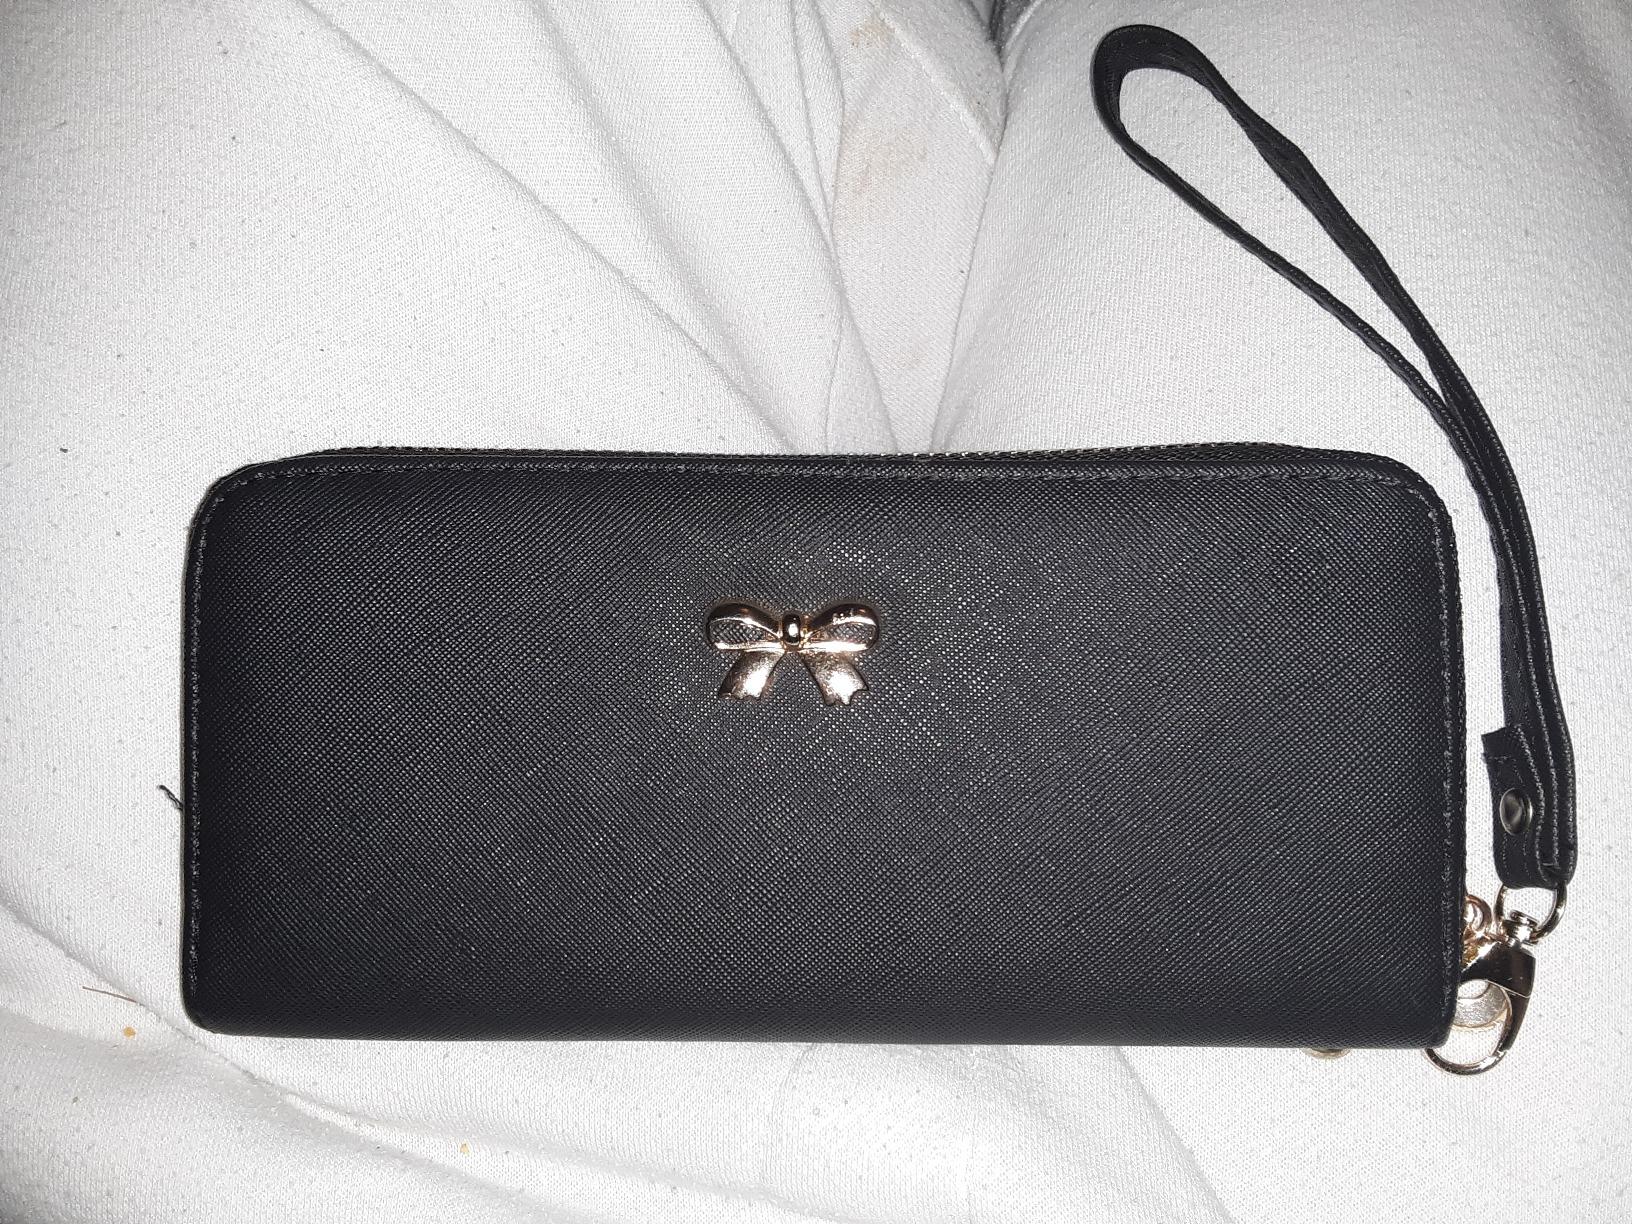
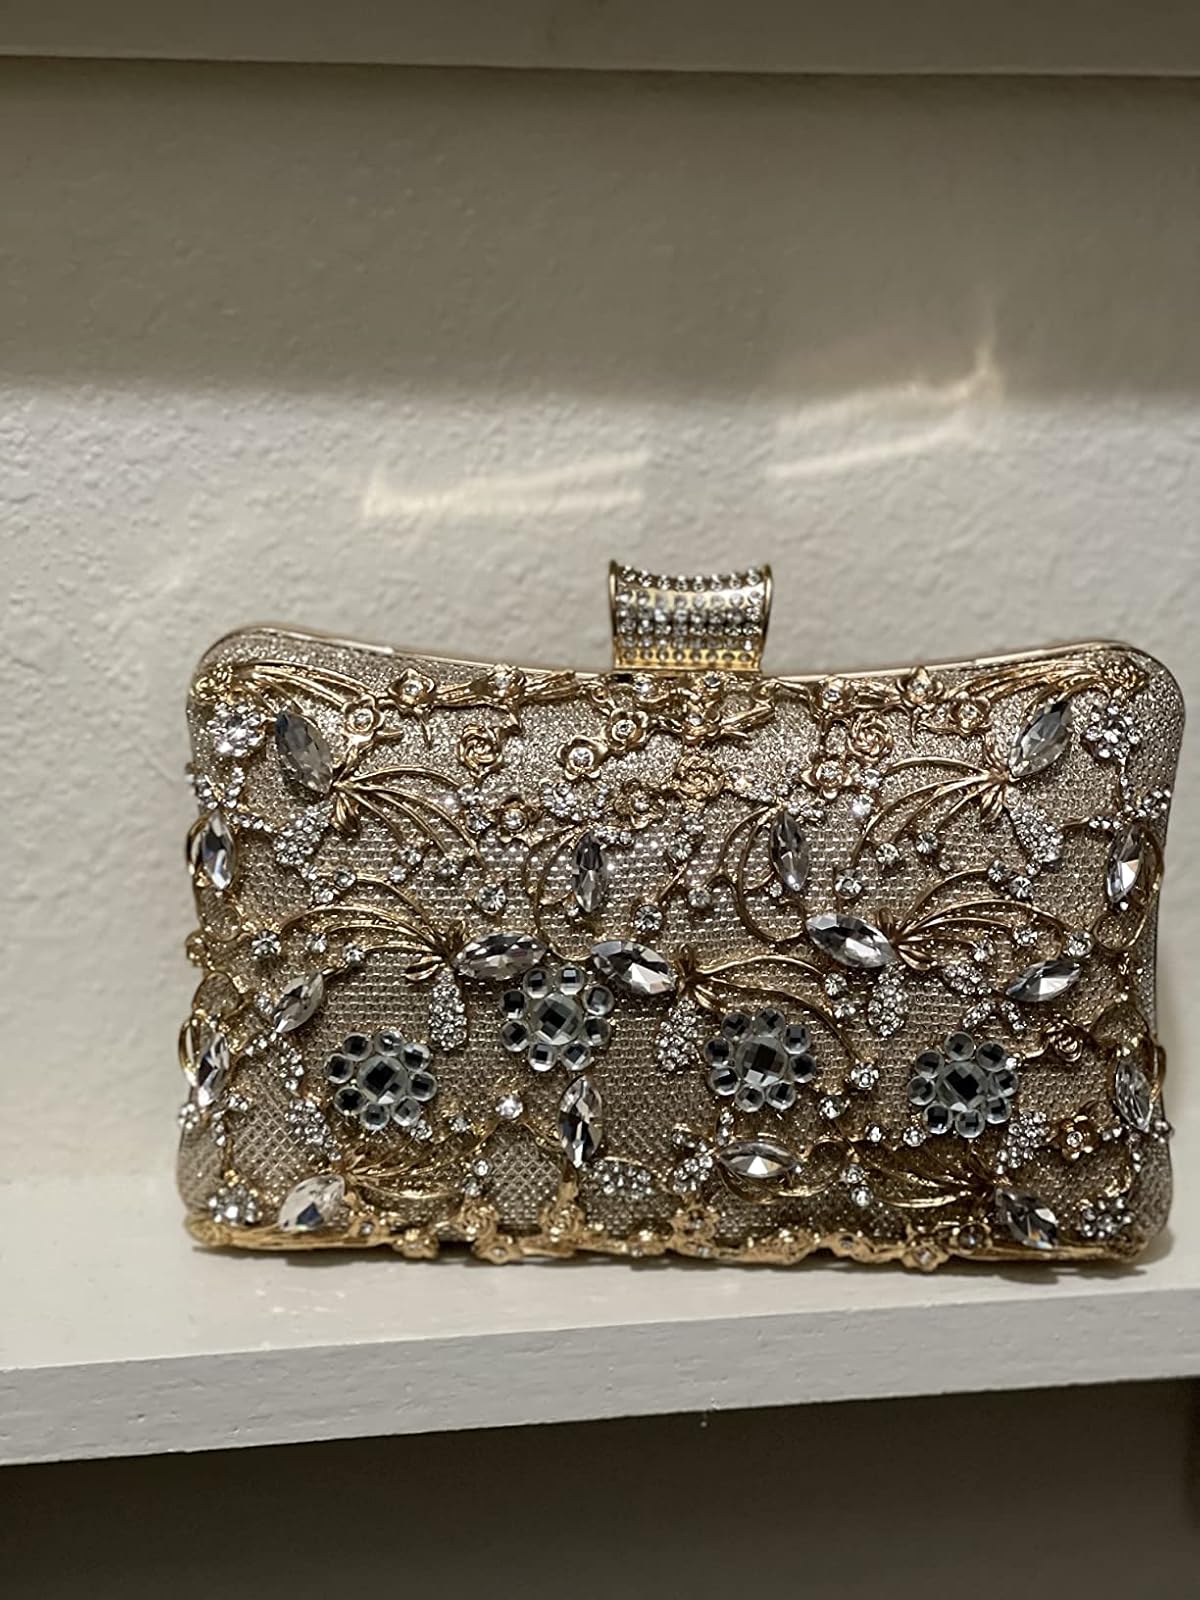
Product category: accessories_handbag
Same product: no